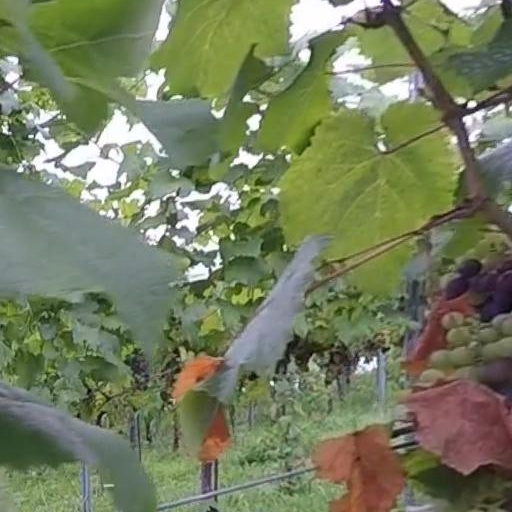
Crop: grape